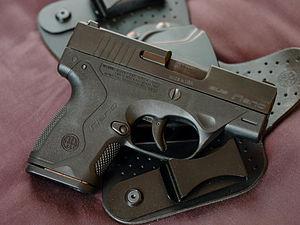
Le Beretta BU9 Nano est un pistolet automatique de défense à 6 coups, voire 7 quand la chambre est pré-chargée, conçu pour les pays où les armes à feu sont en vente libre et leur port autorisé. De format "slim", ultraplat, sa discrétion et sa conception moderne avec poignée en polylmère en font une arme très prisée dans les pays où son port est autorisé. C'est l'arme la plus compacte chambrée dans le calibre 9 × 19 mm Parabellum. Son cousin, le Beretta Pico, encore plus compact est, lui, chambré en 9x17 mm, une munition moins puissante.